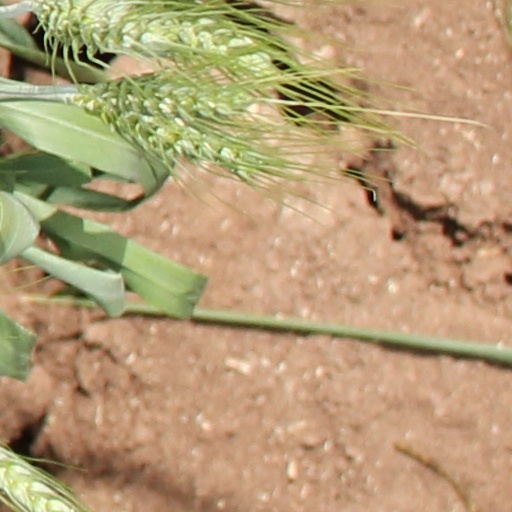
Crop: wheat